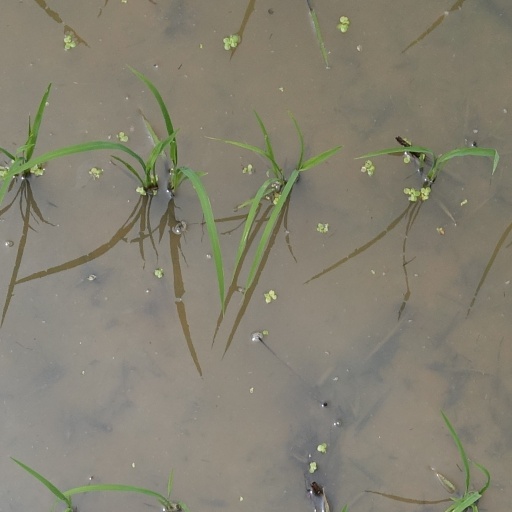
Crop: rice